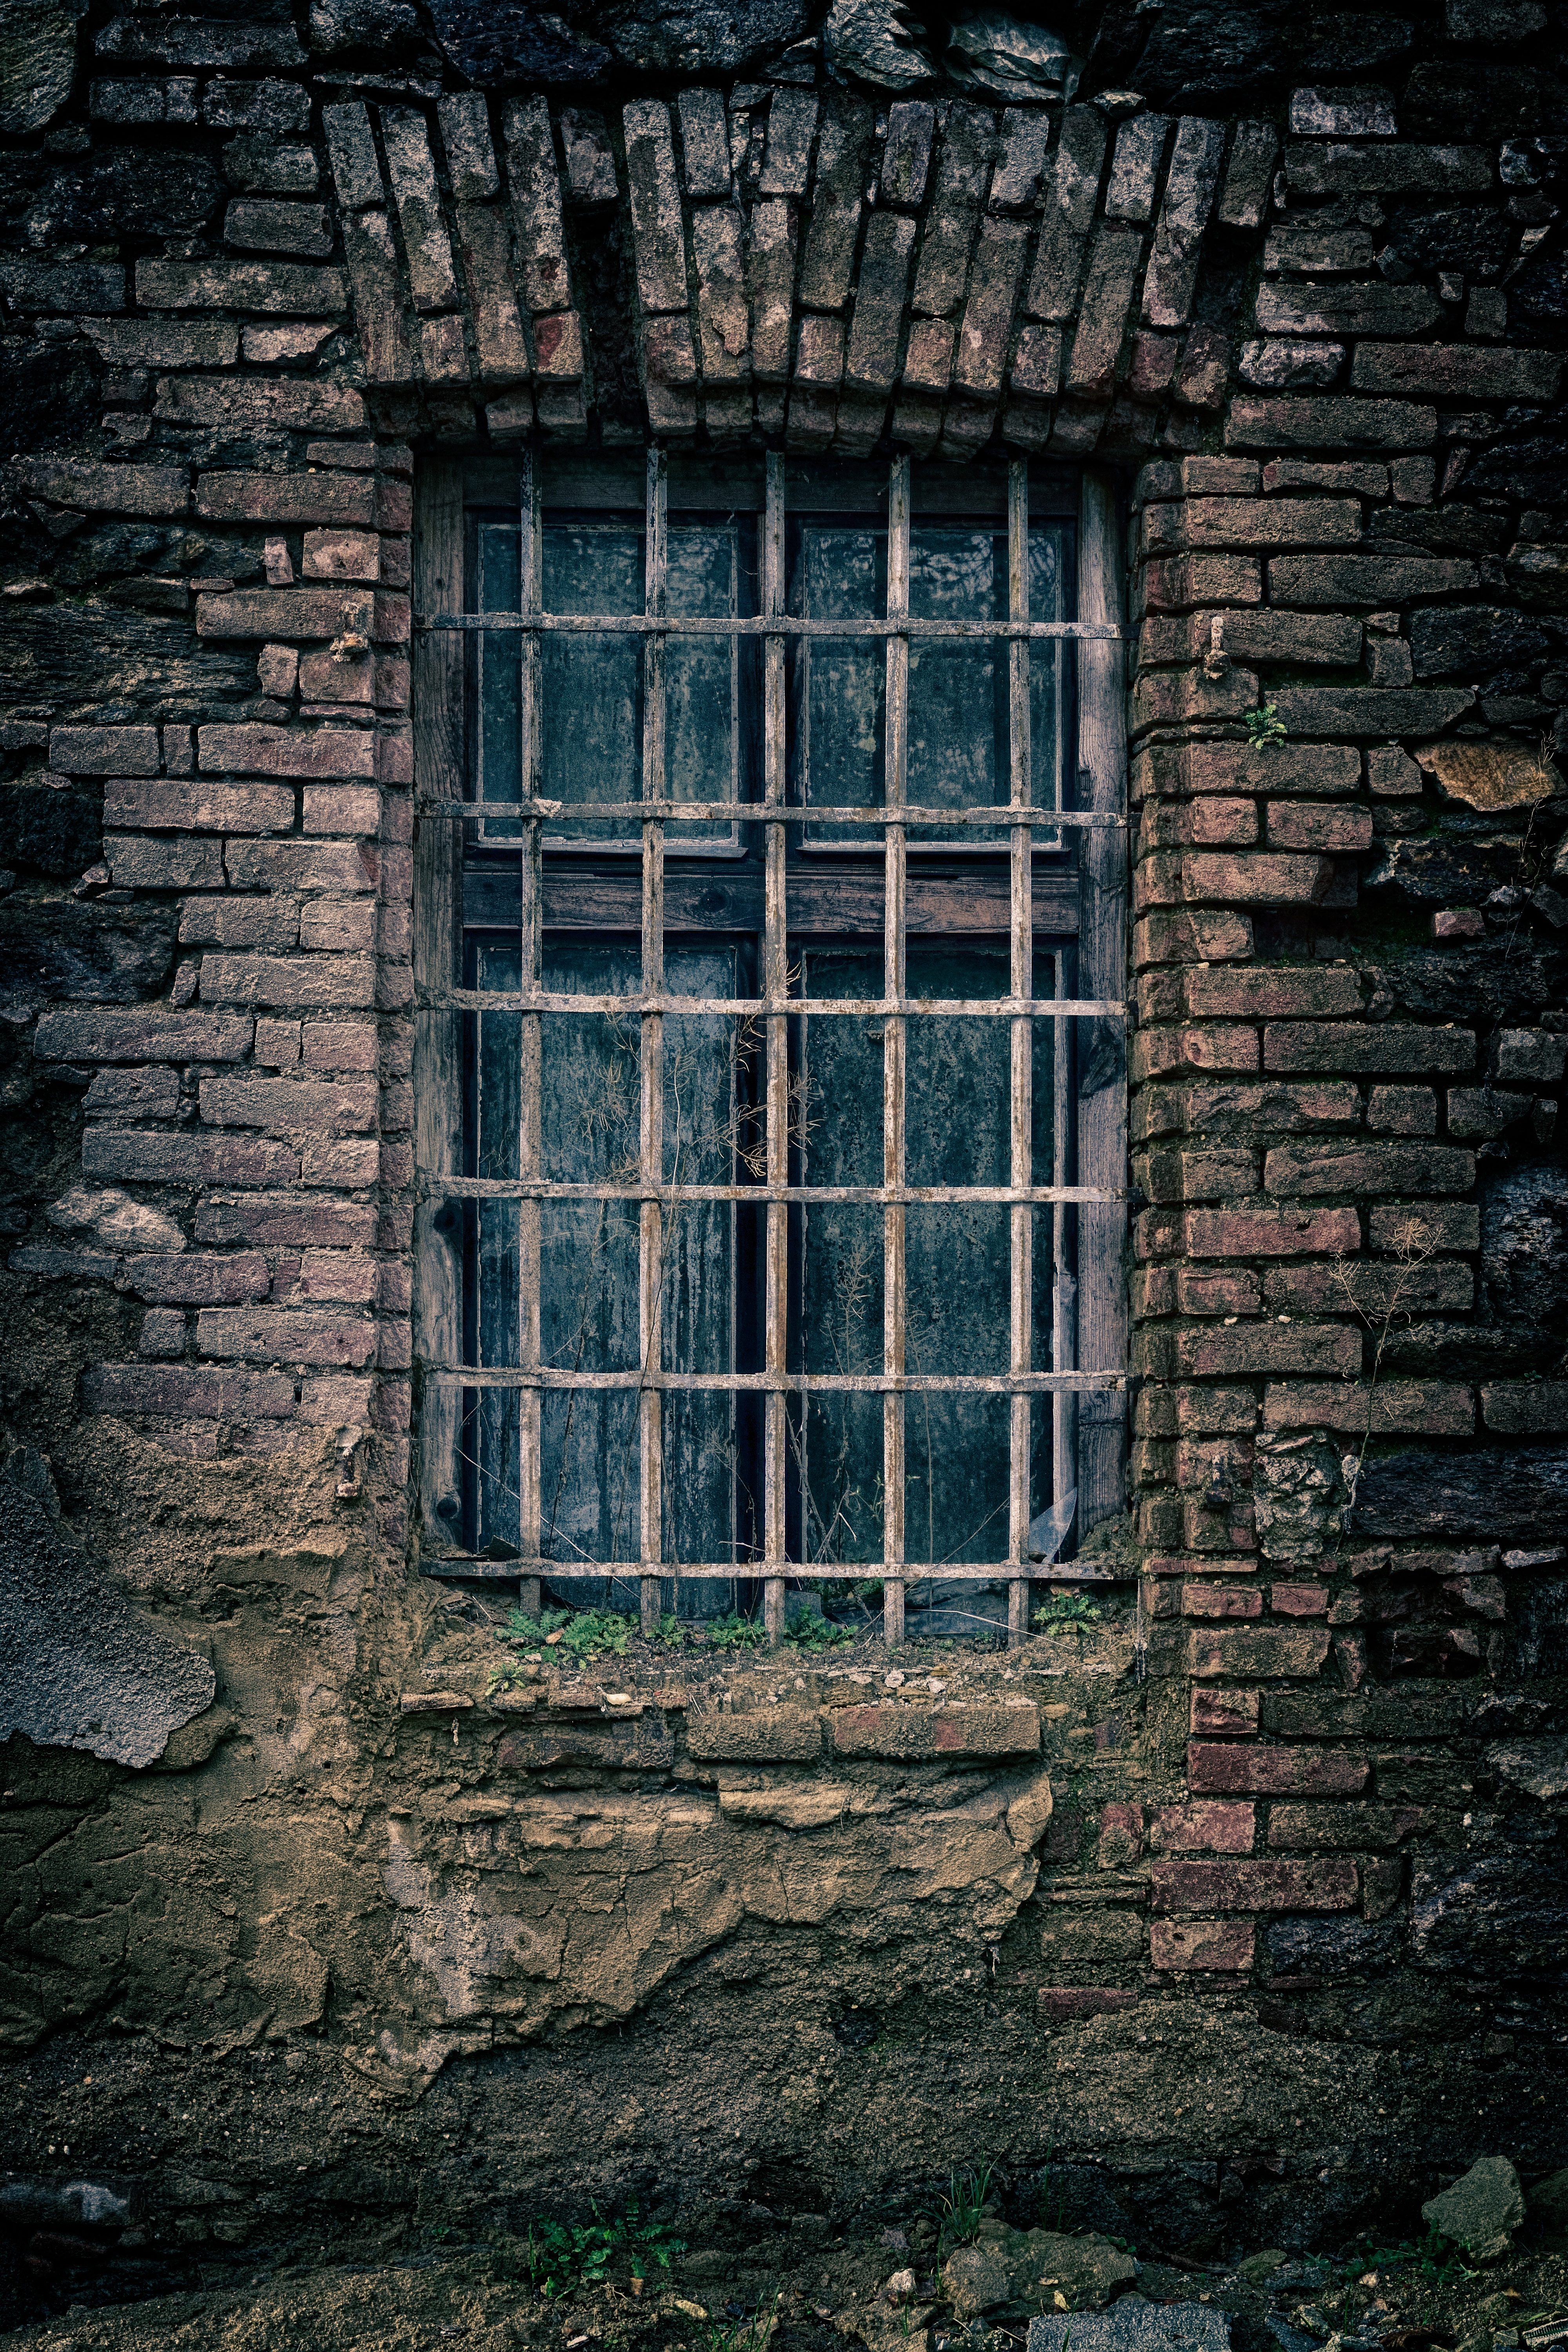
architecture, wood, house, texture, window, wall, facade, nostalgia, darkness, blue, brick, material, grate, old house, background, ruins, prison, wallpaper, grid, story, spirit, brickwork, mood, basket case, urban area, the secrets of, vanished time